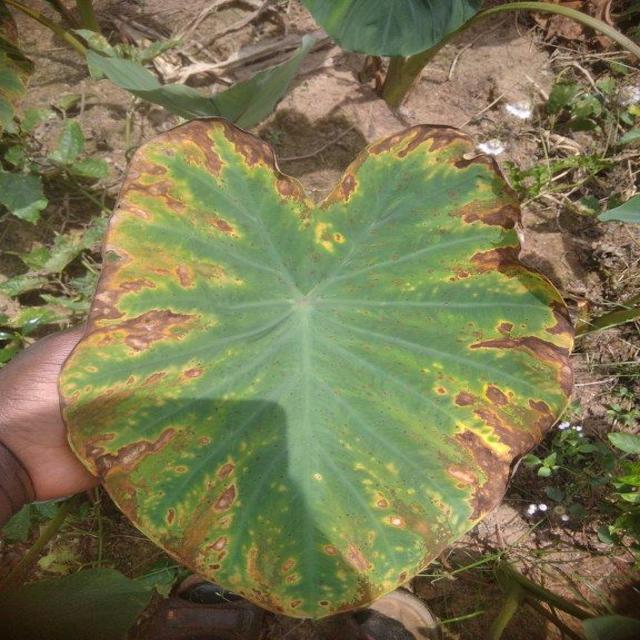
Label: Mid_Blight